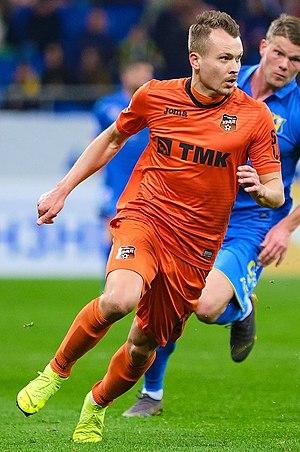
Denis Aleksandrovitch Poliakov ou Dzianis Aliaksandravitch Paliakow est un footballeur international biélorusse né le 17 avril 1991 à Minsk. Il évolue au poste de défenseur central, et est actuellement sans club.